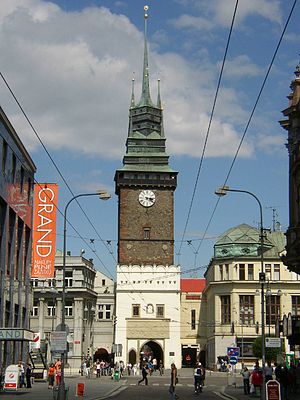
Pardubice
Pardubice
Pardubice er en by i det centrale Tjekkiet med et indbyggertal på ca 88.000. Byen ligger i regionen, der ligeledes hedder Pardubice, ved bredden af floden Elben.